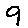
Label: 9